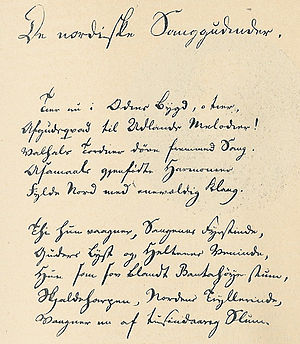
Malthe Conrad Bruun / Bladudgiver
Malthe Conrad Bruuns håndskrift.
Malthe Conrad Bruun var en dansk-fransk digter, publicist, journalist og geograf, af mange kendt for omkring 1812 at have navngivet det geografiske område Oceanien.